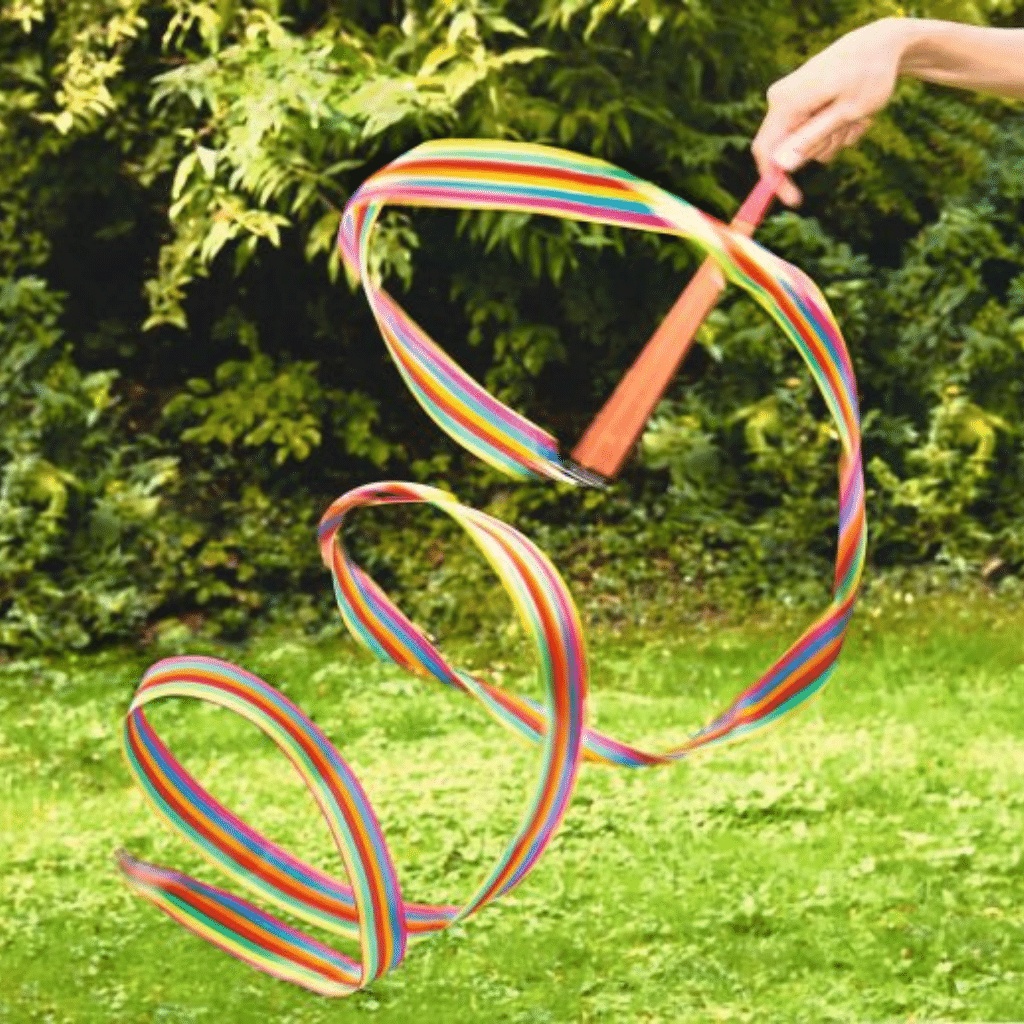
Bontgekleurd danslint Moses
Brand: moses.
Ken je dit geweldige danslint nog? Pak de houten stok, zwier en zwaai.
Category: Sporting Goods > Athletics > Basketball > Basketball Hoop Parts & Accessories